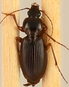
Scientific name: Synuchus impunctatus
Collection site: Bartlett Experimental Forest NEON (BART), plot BART_068